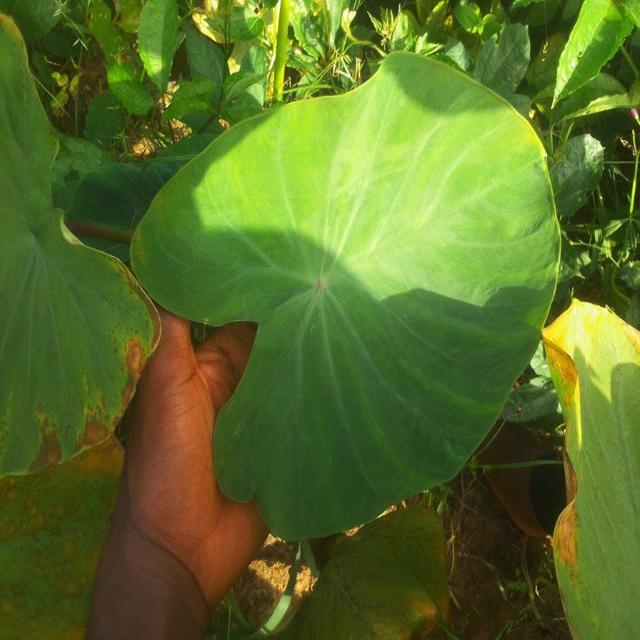
Label: Healthy